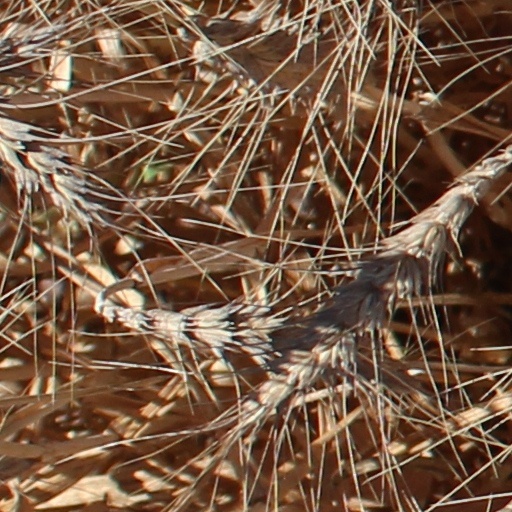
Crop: wheat